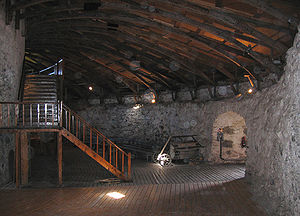
Munkholmen / Galleri
Munkholmen er en lille ø på 13 hektar som ligger ca. 2 km udenfor Trondheim centrum i Trondheimsfjorden.